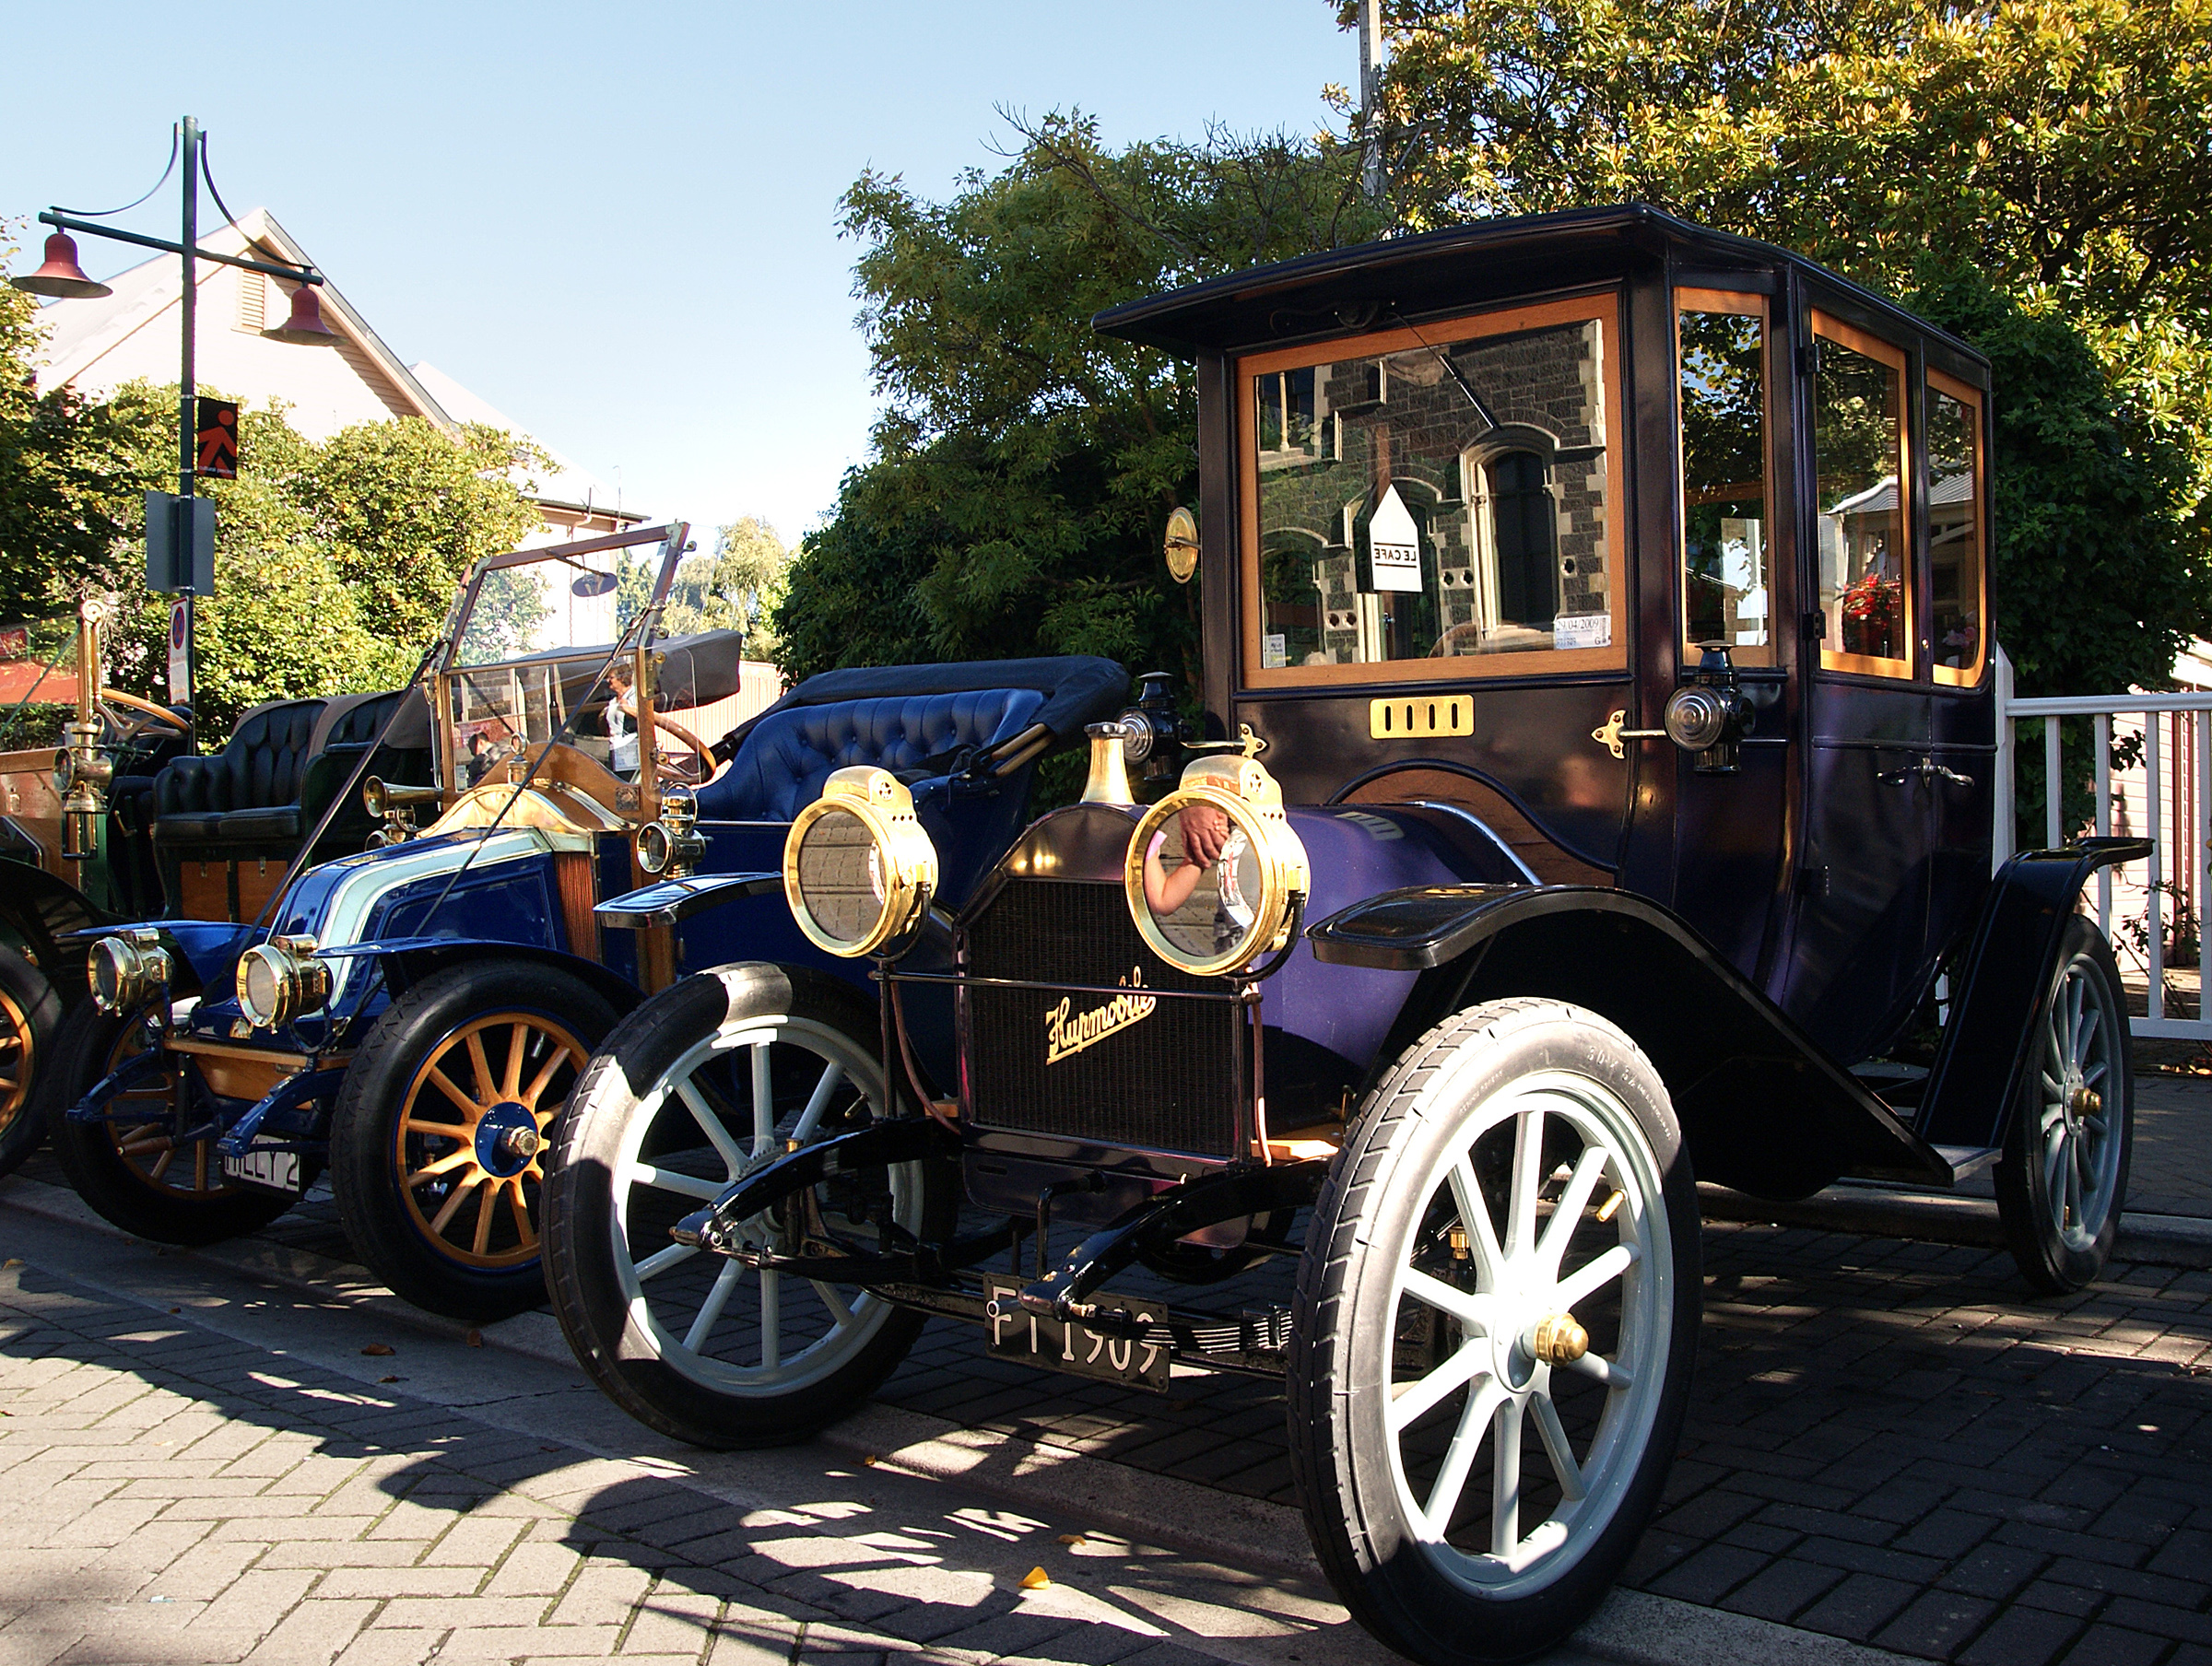
car, wheel, transport, vehicle, vintage car, ford, oldcars, carriage, renault, classiccars, vintagecars, autoshow, carshows, motorshow, carparade, hupmobile, vintagecarclubs, earlytransport, antique car, land vehicle, automobile make